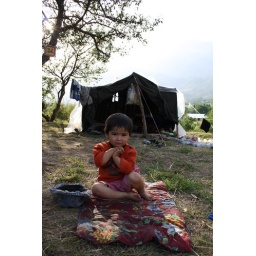
Little girl living with her parents in a tent while their house is being build. Near Jalal-Abad